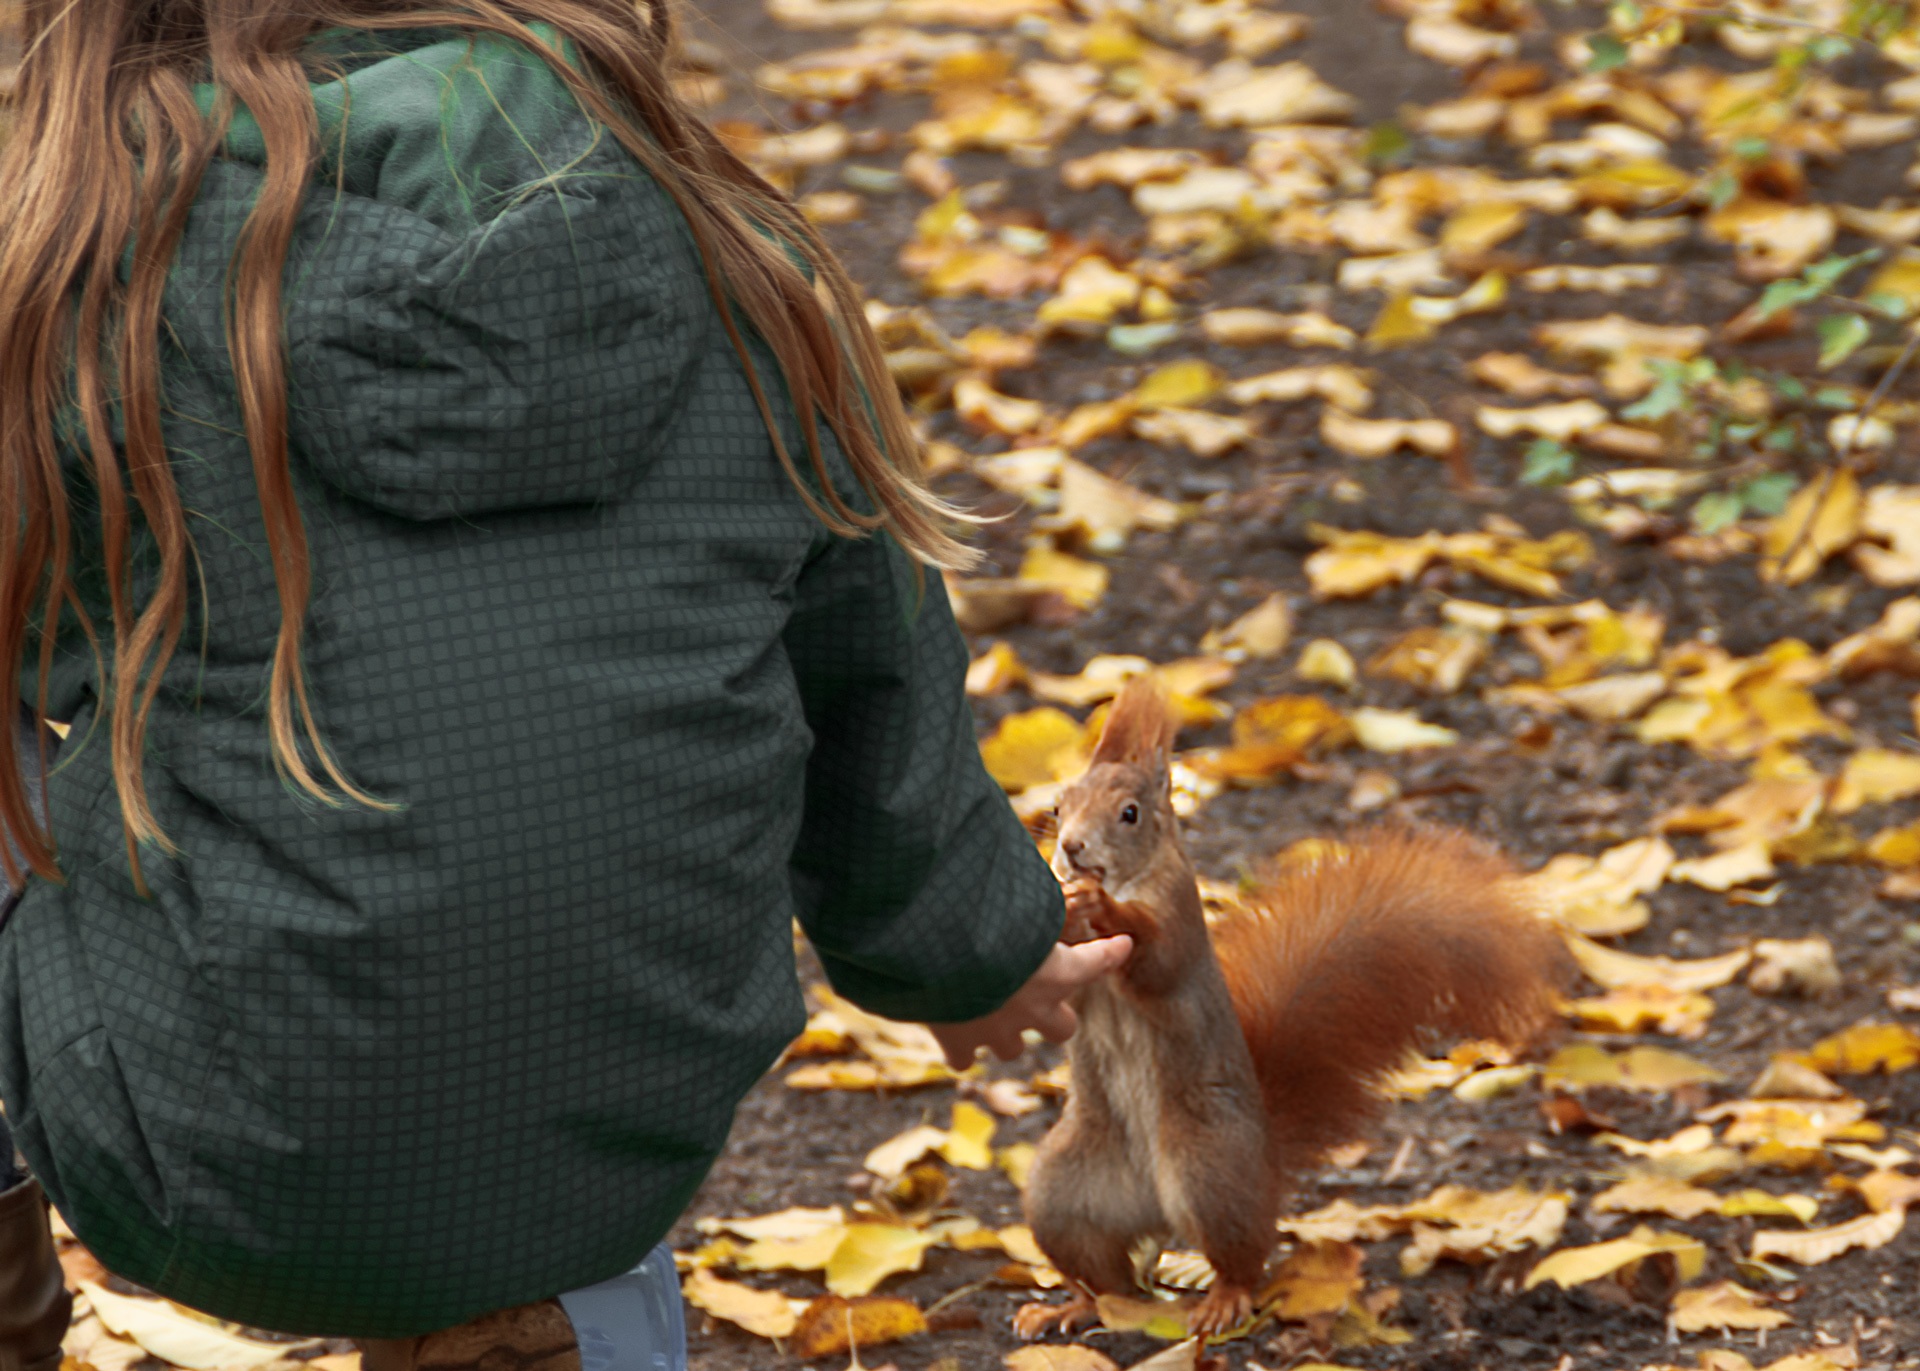
hand, cute, wildlife, feed, autumn, mammal, child, squirrel, rodent, feeding, animals, parts, give, trustful